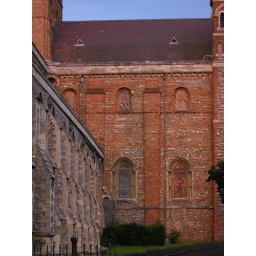
The stained glass windows of St Albans cathedral glowing in the setting sun.